Keystone Building (Harrisburg, Pennsylvania)

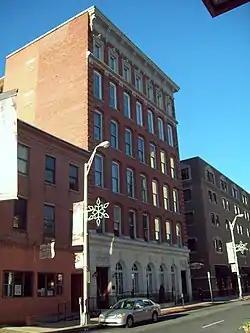
Keystone Building, November 2010

The Keystone Building is a historic, American commercial building that is located in Harrisburg, Dauphin County, Pennsylvania.